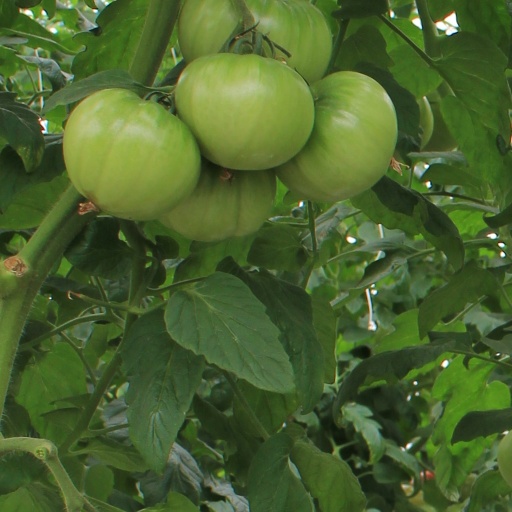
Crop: tomato